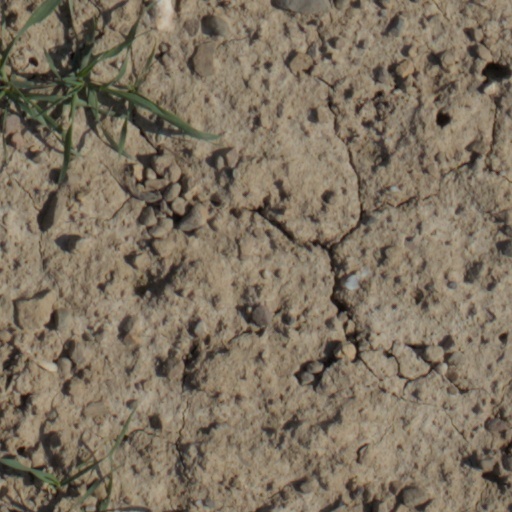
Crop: wheat